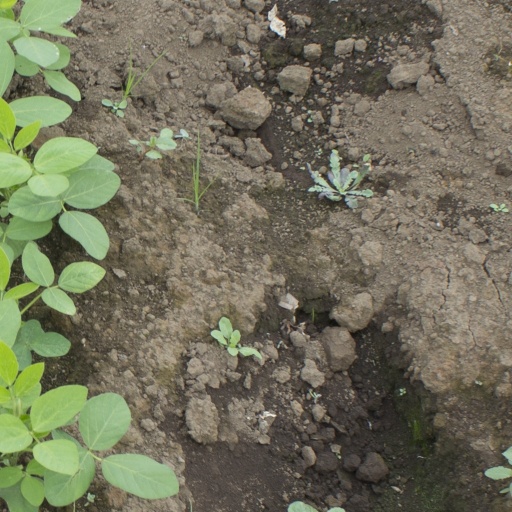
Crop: soybean